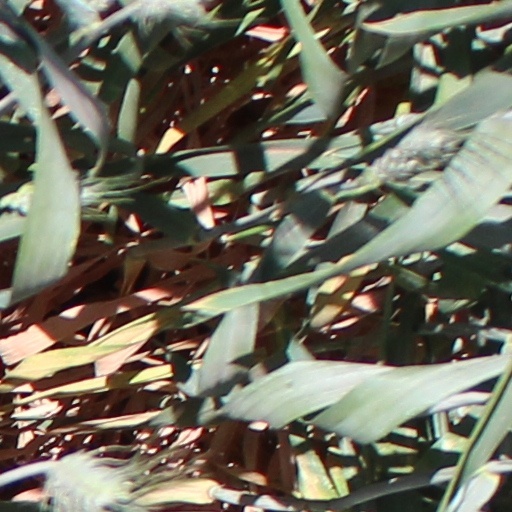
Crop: wheat